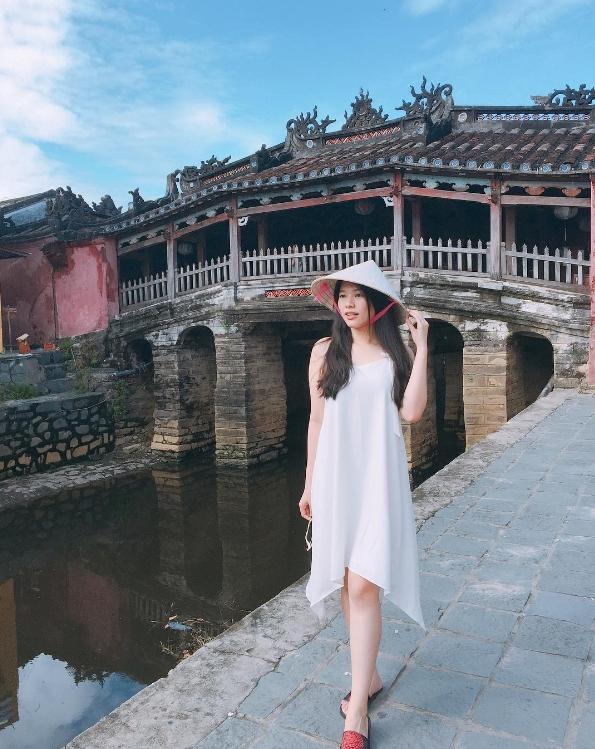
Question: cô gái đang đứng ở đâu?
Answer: ven con sông, gần một cây cầu